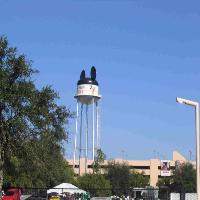
Weather: sun or clear